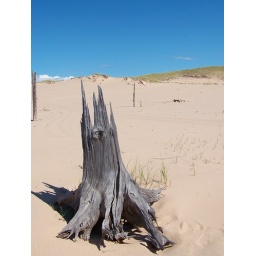
a dead stump in the sand dunes at silver lake Michigan